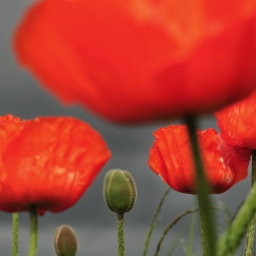
#13 Storm (100 Pictures)The colours really were that in your face against the stormy sky